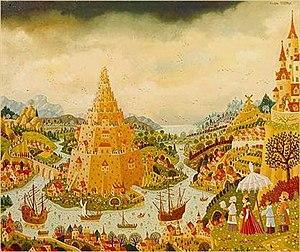
Tour de Babel par Alain Thomas.
Alain Thomas, né en 1942 à Nantes, est un artiste peintre français contemporain, considéré comme le chef de file de la peinture naïve-primitive, par ailleurs Chevalier de l'ordre national du mérite.